Sontra

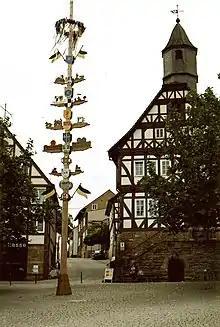
Town hall and maypole in 2004

Popular sports are practised in town by TV Sontra 1861 e.V. in several departments. Further sports can be played at the leisure and adventure pool (outdoor swimming pool) with its giant waterslide, a miniature golf course and a skittles centre.